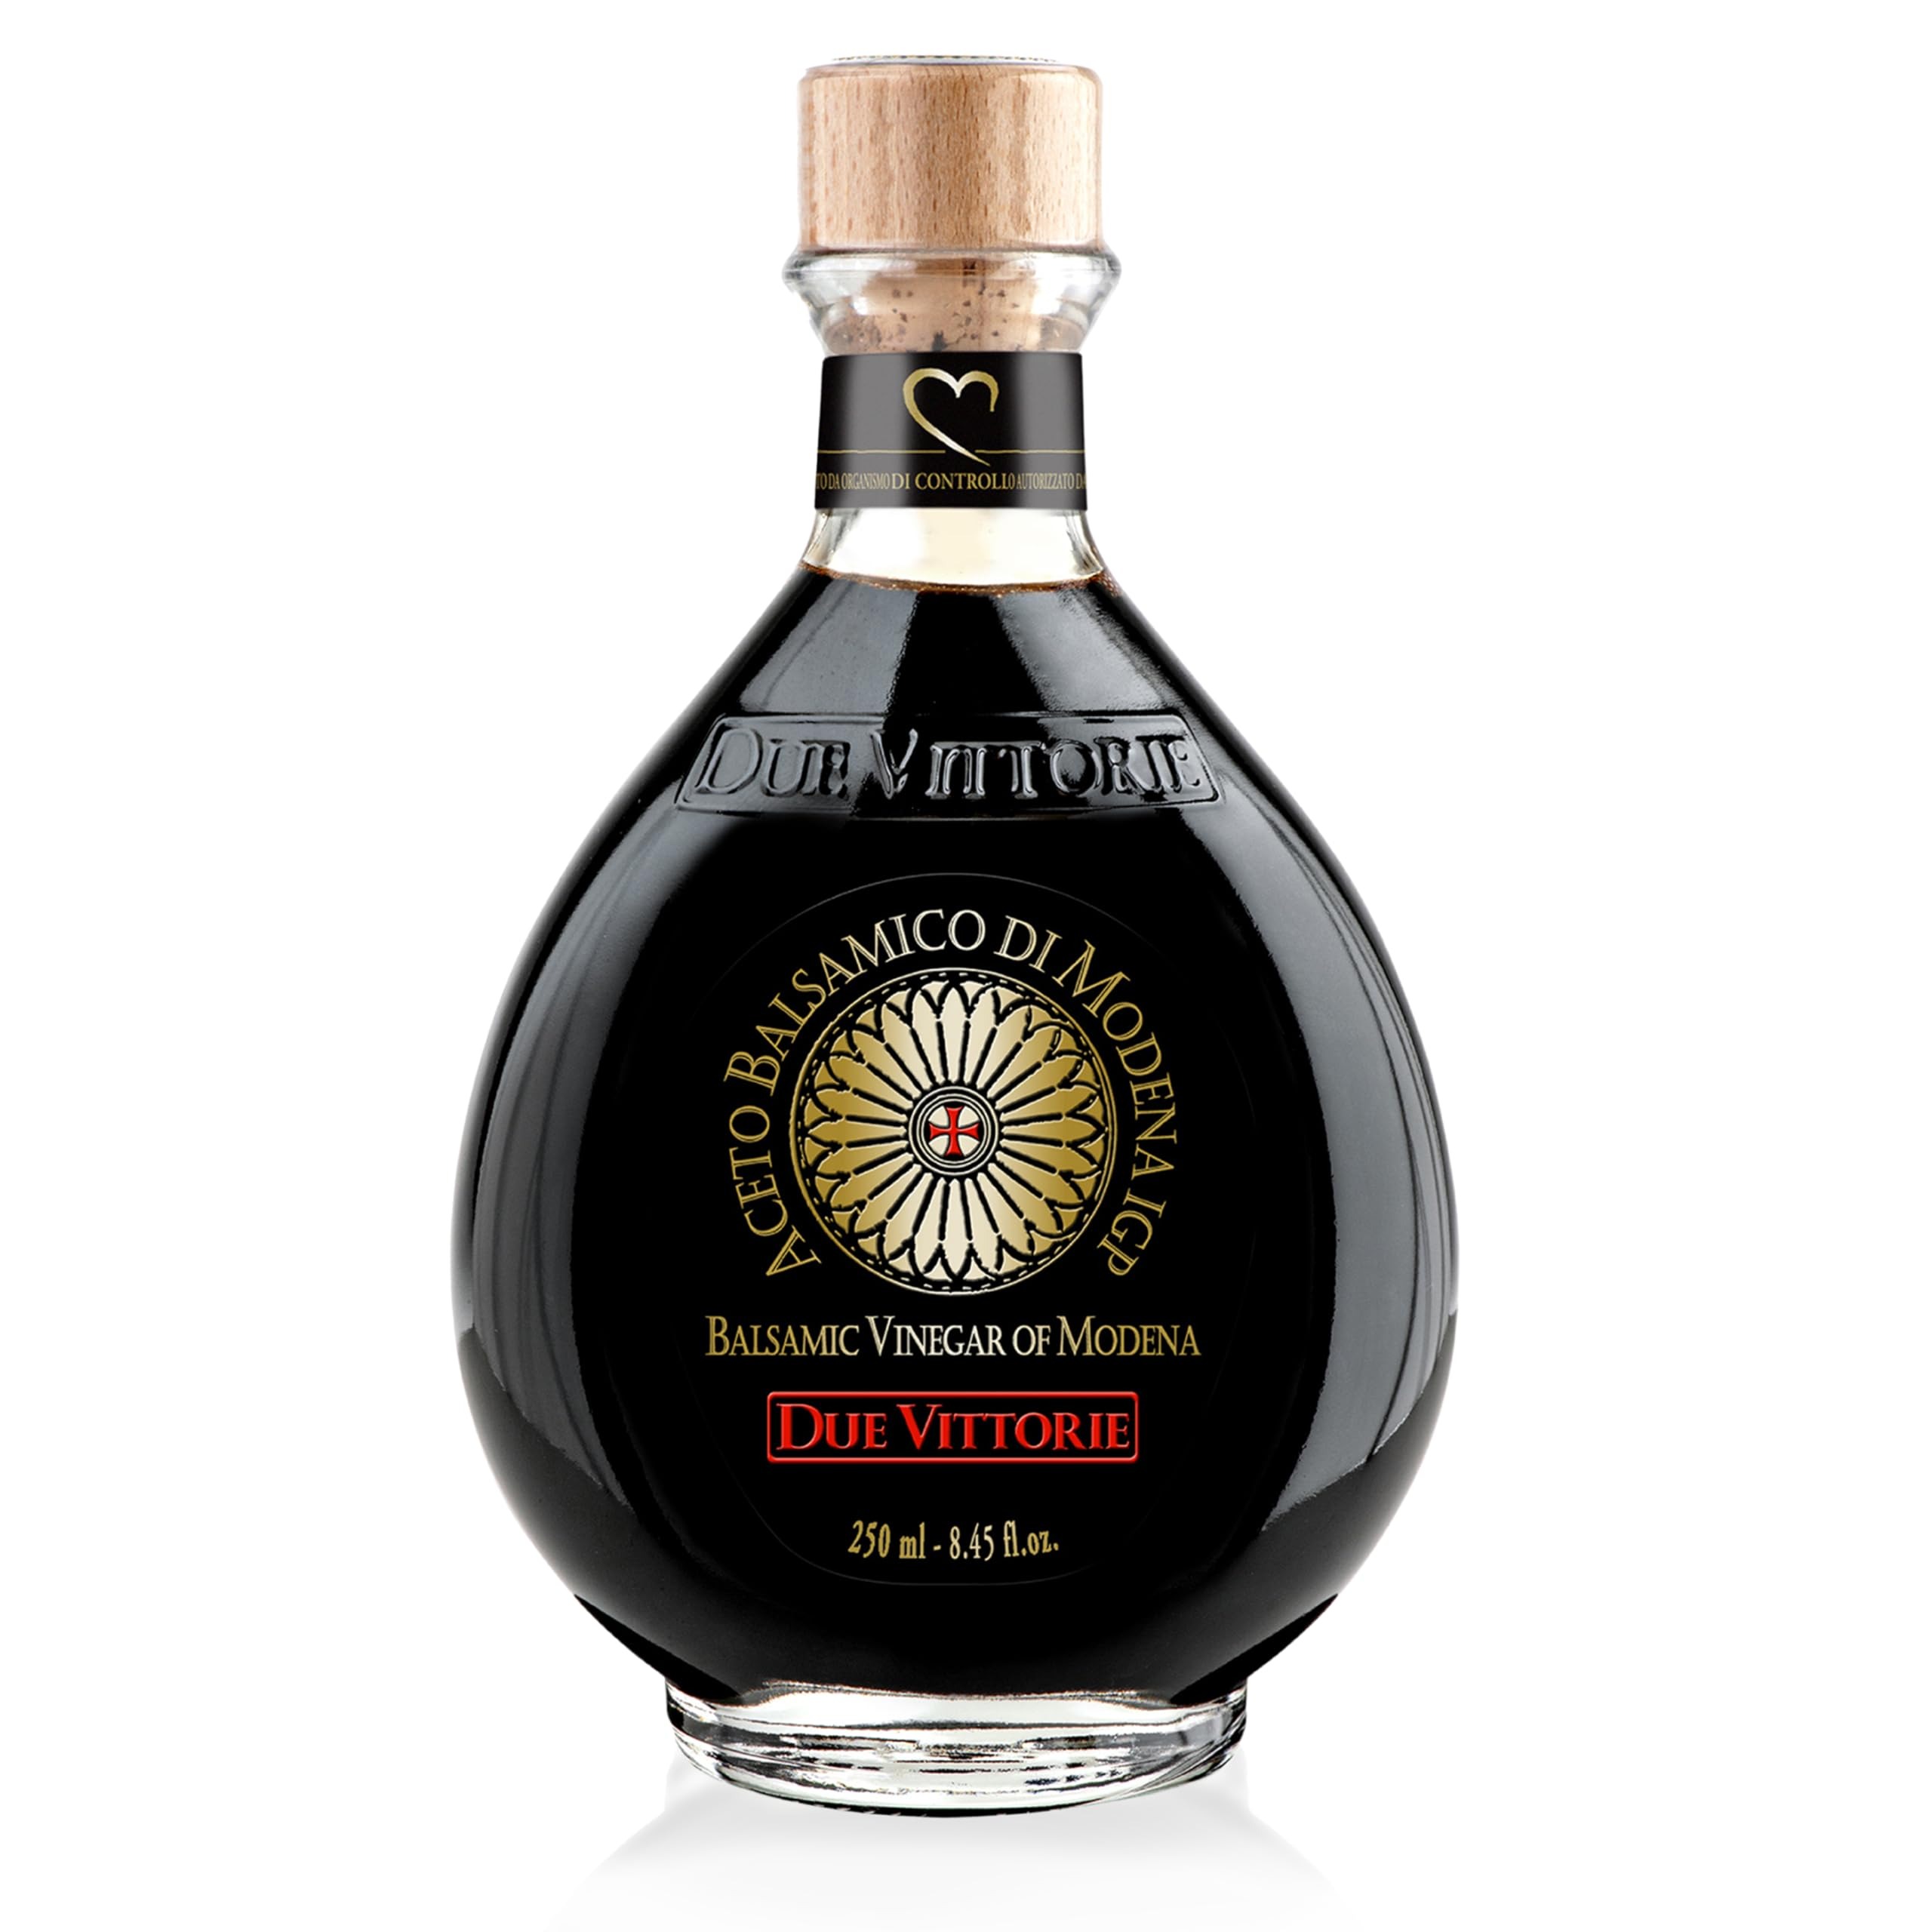
Item Name: Due Vittorie Oro Gold, Barrel Aged Balsamic Vinegar of Modena IGP With Cork Pourer, All-Natural, Extra Dense Premium Vinegar Aceto Balsamico di Modena IGP Italy - 8.45 Fl Oz / 250ml
Bullet Point 1: SMOOTH FLAVOR - Oro Gold Balsamic Vinegar is the bestselling balsamic vinegar in Italy. With a natural acidity level of 6%, it is smoother than others.
Bullet Point 2: VISIT THE DUE VITTORIE STORE - View recipe suggestions and additional gourmet Italian products such as aged balsamic vinegar, aceto balsamico di modena IGP, balsamic reduction, white wine vinegar, apple vinegar, and DOP-certified balsamic vinegar gift sets.
Bullet Point 3: PGI BALSAMIC VINEGAR OF MODENA - Created from a reduction of Trebbiano and Lambrusco grapes from Modena, Italy, Oro Gold is a true balsamic vinegar and is PGI (IGP) Certified to ensure you are getting the best quality product.
Bullet Point 4: AGED IN OAK BARRELS - Due Vittorie Oro is an aged balsamic vinegar, spending a good part of its life in durmast oak barrels that encourage the transfer of tannins and the absorption of the wood essences into the vinegar.
Bullet Point 5: FULL-BODIED SWEETNESS - The full-bodied sweetness of the Due Vittorie Oro balsamic vinegar blends harmoniously with the degree of acidity and the after-taste of black cherries.
Bullet Point 6: MADE IN MODENA, ITALY - Due Vittorie is located in the heart of the province of Modena and works to create balsamic vinegars according to tradition, combining heritage and modern technology.
Bullet Point 7: ABOUT DUE VITTORIE - Located in the heart of the province of Modena, Due Vittorie works to create balsamic vinegar of Modena according to tradition, combining heritage and modern technology. Due Vittorie uses top-quality grapes from their own vineyards and from Emilia Romagna selections. The vinegar is matured in oak-wood barrels first and then is allowed to settle in durmast barrels in order to achieve an outstanding balance of flavors.
Bullet Point 8: PRODUCT OF ITALY - Due Vittorie has a passion for growing and making its products in the food valley of Italy with great care and attention to the environment, the quality of the ingredients, and the creation process. With their headquarters located in the heart of Modena, they continue to work according to tradition and closely monitor the quality of the raw materials in order to guarantee a naturally dense product.
Bullet Point 9: MODENA, ITALY - Modena is a small town in the Emilia-Romagna region of northern Italy. Located between two rivers, it features a subtropical climate perfect for growing grapes used in high-quality balsamic vinegar and winemaking. This region is the epitome of gourmet Italian food and condiments.
Bullet Point 10: MAKES A GREAT GIFT - Pair with other products from our line to create a thoughtful gift for holidays, anniversaries, birthdays, employee appreciation, thank you, and hosts. We recommend our Special Edition Oro Gold Balsamic Vinegar and our Traditional 12-year-old DOP Balsamic Vinegar which is always appreciated by foodies, chefs, and home cooks.
Product Description: Due Vittorie Oro Gold Special Edition Balsamic Vinegar of Modena. This Special Edition of Oro Gold Balsamic Vinegar is the same Oro Gold bestselling balsamic vinegar in Italy and is packaged in an exclusive bottle designed by Due Vittorie. With a natural acidity level of 6%, it is smoother than other balsamic vinegar, especially those with wine vinegar, making it a pleasant tasting experience for those who do not typically enjoy balsamic.It is aged in durmast oak barrels, providing a depth of flavors like no other. Oro Gold Special Edition Balsamic Vinegar is a dense, clear and bright, deep brown color and has a persistent aroma with hints of acidity and wood. The taste is full-bodied and sweet with the lingering flavor of wild black cherry. Oro Gold shines when paired with your favorite olive oil and bread and is wonderful on salad, pasta, cheese, vegetables, and desserts. It is one of the most versatile ingredients in the kitchen.With an emphasis on authentic and high-quality ingredients, this Special Edition of Due Vittorie Oro Gold has been awarded the highly coveted IGP (PGI) certificate. Created from a reduction of top-quality Trebbiano and Lambrusco grapes from Modena, Italy, Oro Gold Special Edition is a true balsamic vinegar and is PGI (IGP) Certified to ensure you are getting the best quality product.100% Natural. Made with just cooked grape must and wine vinegar. We do not add any flavors, caramels, colorants, or preservatives and there are no allergens or sulfites present. Our Aceto Balsamico di Modena IGP is gluten-free.Versatile Uses. This decadent balsamic vinegar can be used in multiple ways. As a salad dressing or a dip for freshly baked bread. Dress up veggies or drizzle over bruschetta and pizza. Try topping ice cream to take it up a notch!
Value: 8.45
Unit: Fl Oz

Price: 39.99